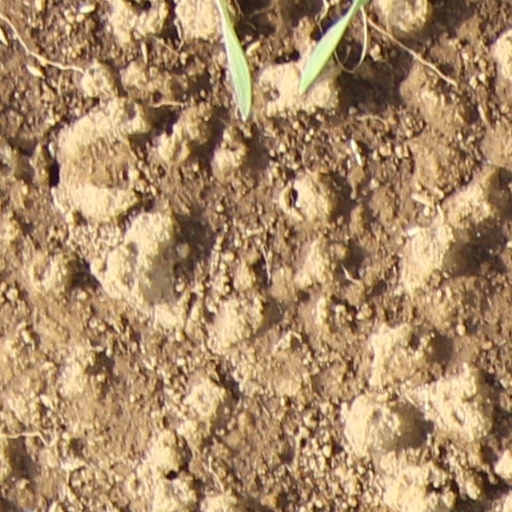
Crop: wheat